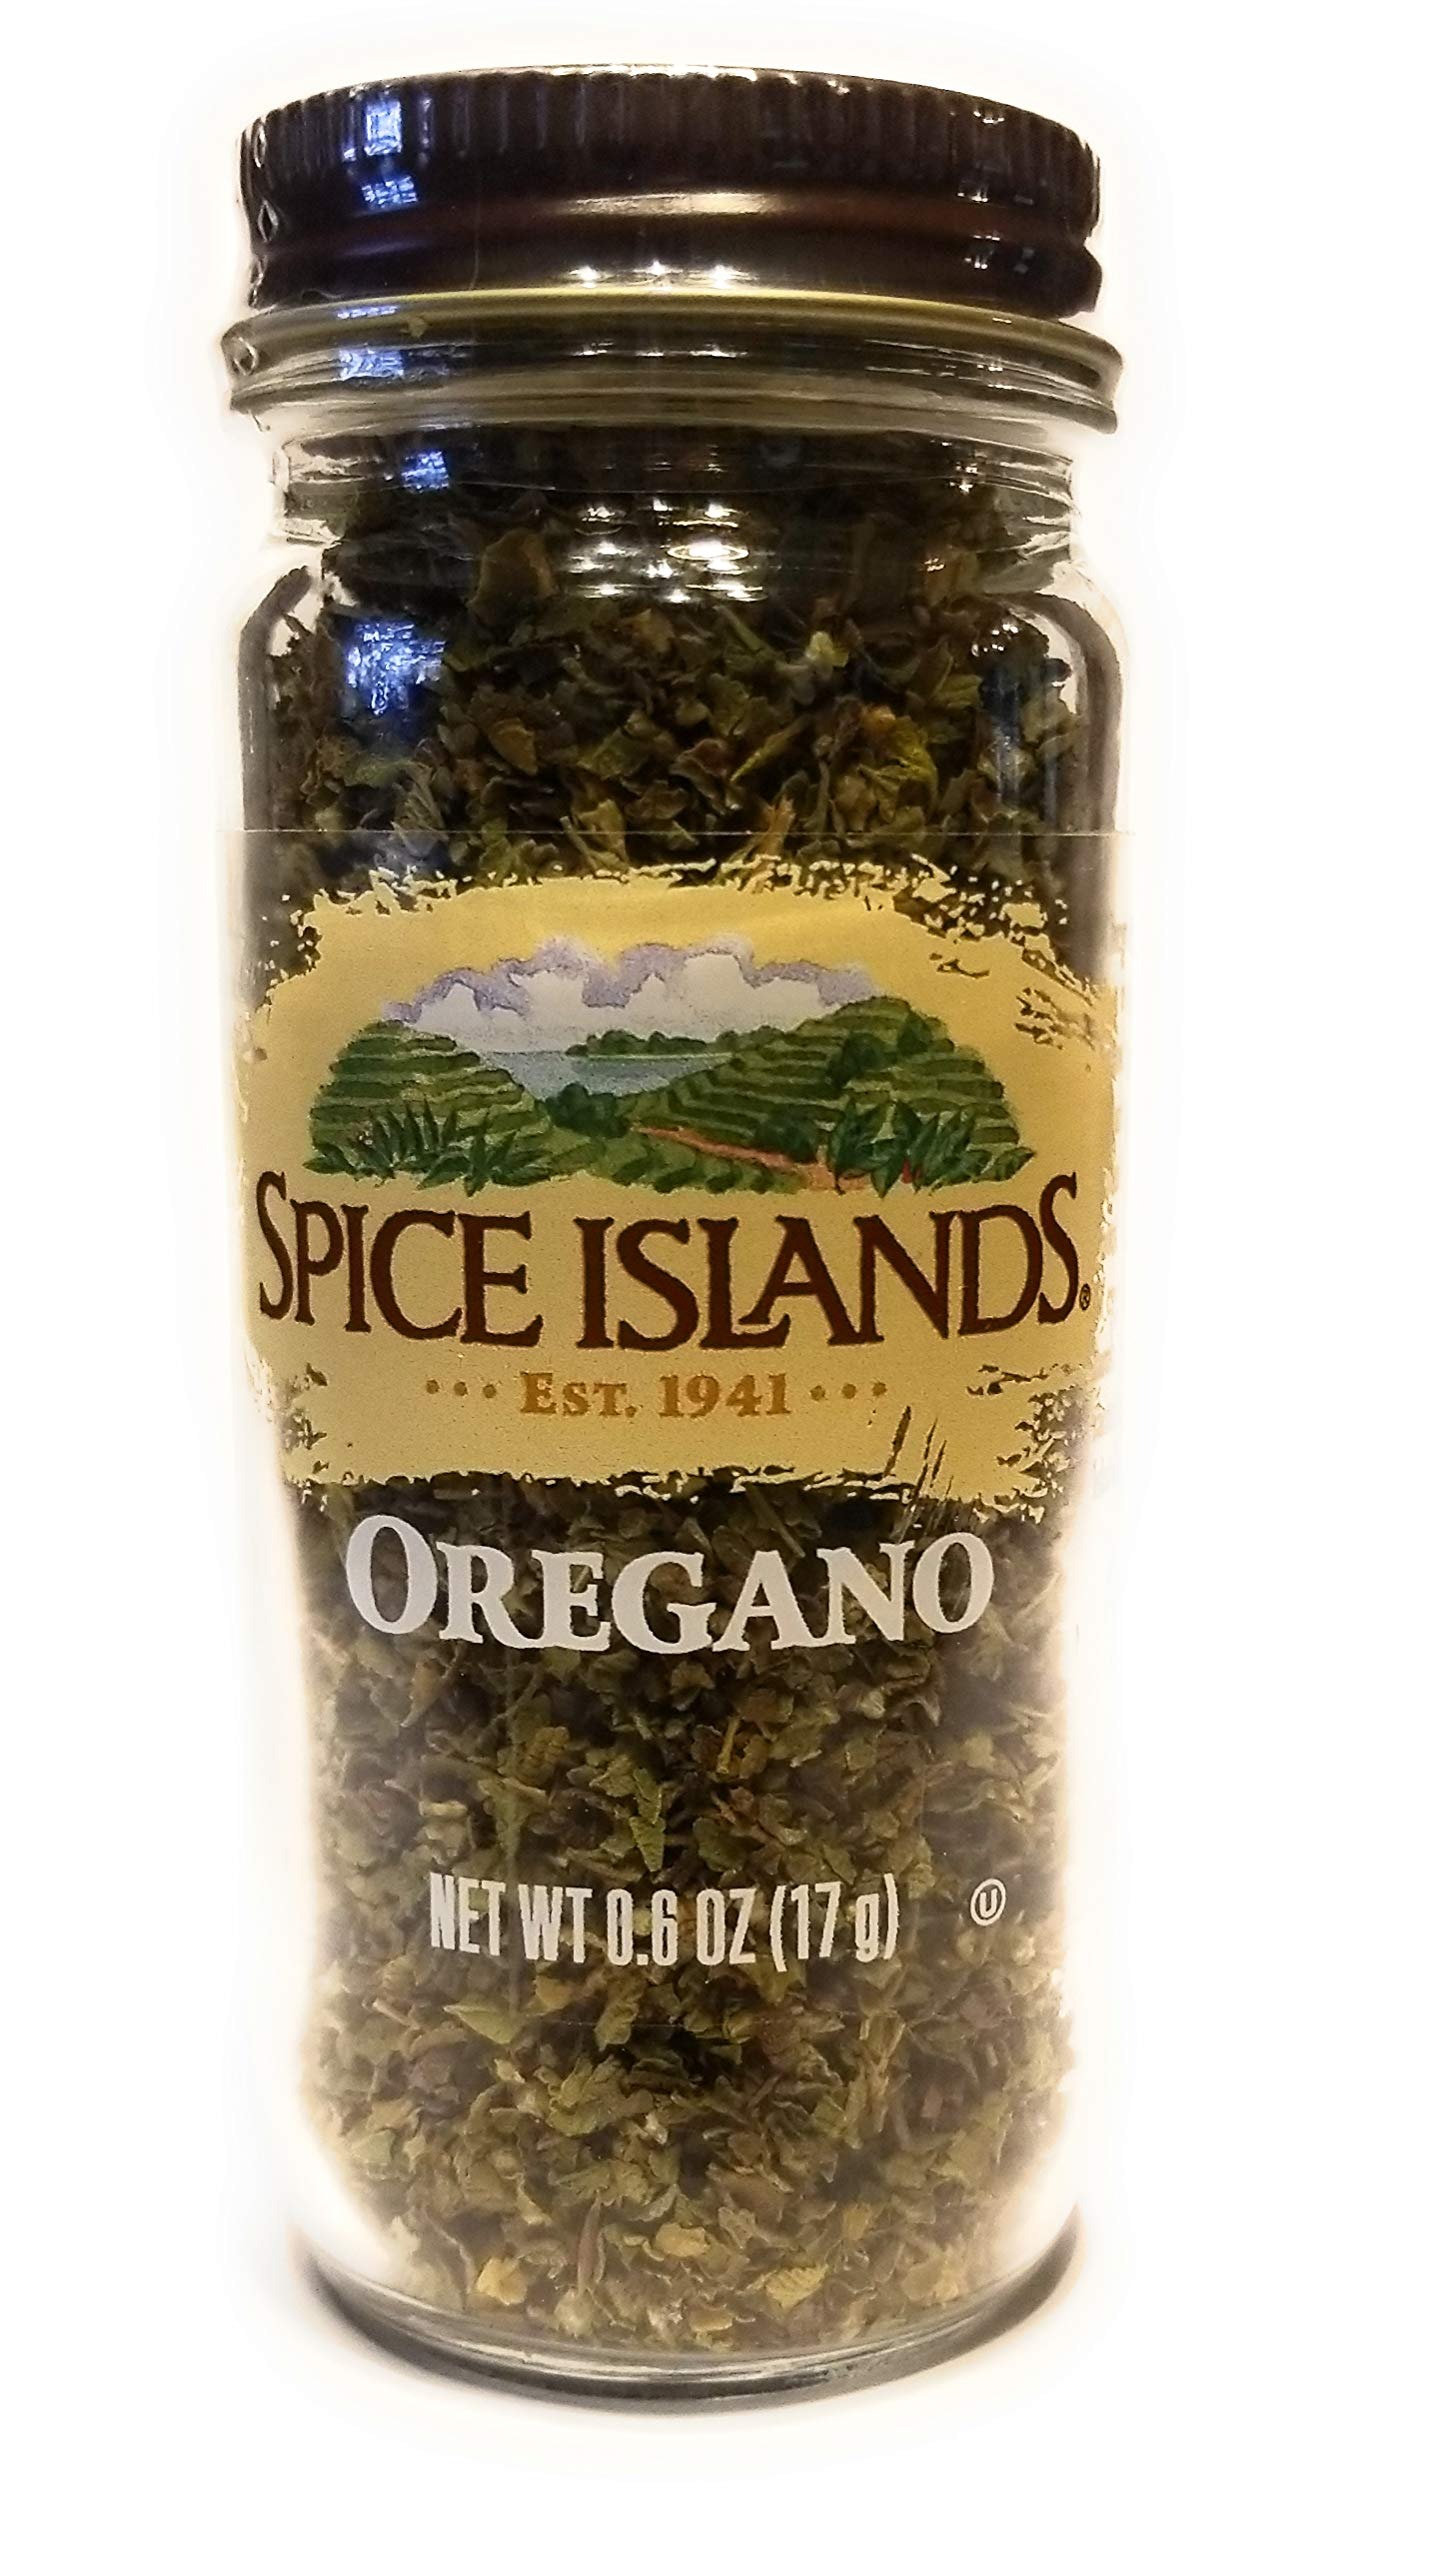
Item Name: Spice Island Oregano
Value: 1.8
Unit: Ounce

Price: 25.65